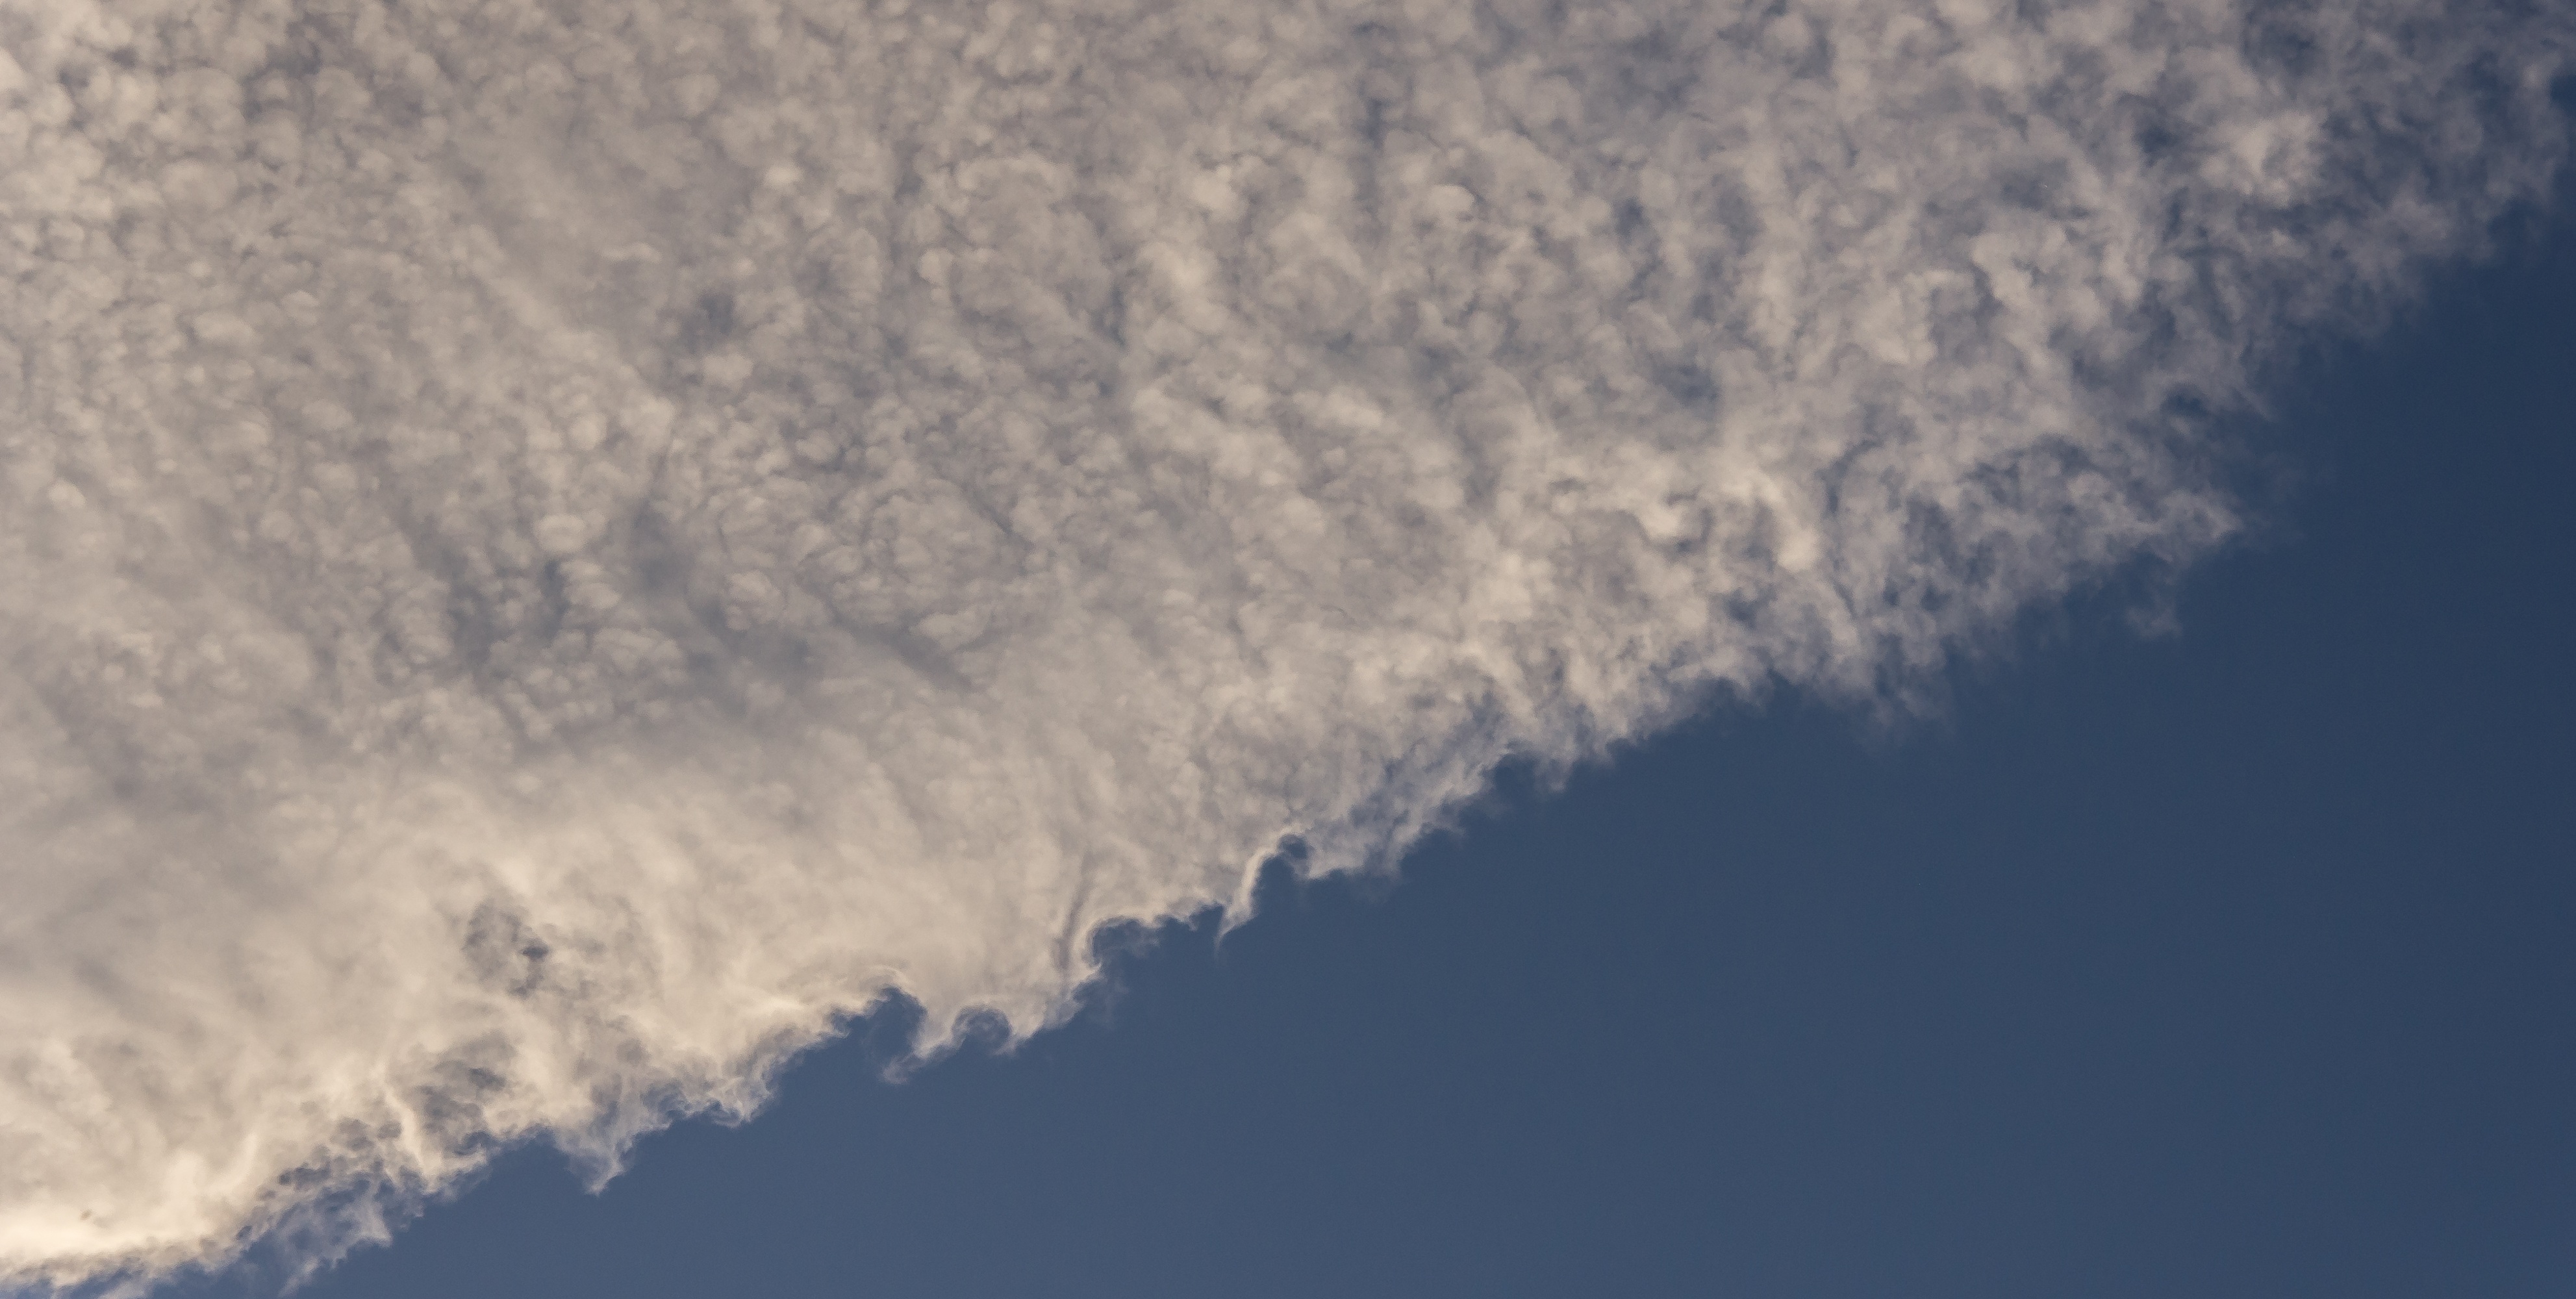
cloud, sky, white, sunlight, wave, atmosphere, blue, clouds, diagonal, split, meteorological phenomenon, atmosphere of earth